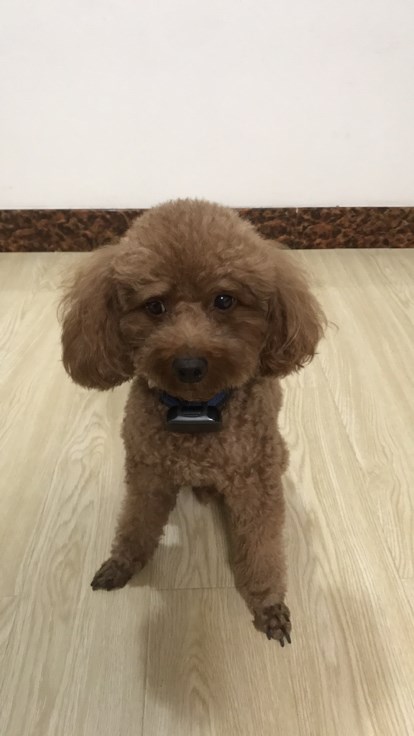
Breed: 7449-n000128-teddy